Ideology of the SS

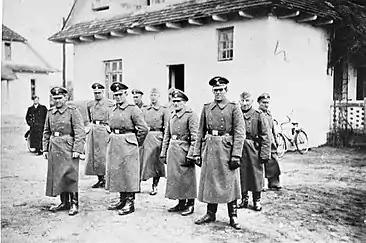

The ideology of the "Schutzstaffel" ("Protection Squadron"; SS), a paramilitary force and an instrument of terror of the Nazi Party in Nazi Germany, emphasized a racist vision of "racial purity", primarily based on antisemitism and loyalty to Adolf Hitler and Nazi Germany.